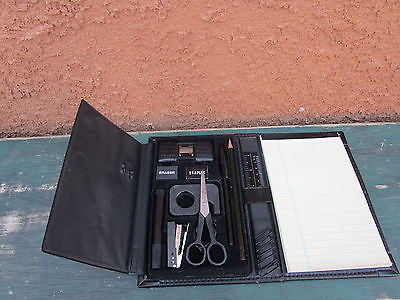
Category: stapler